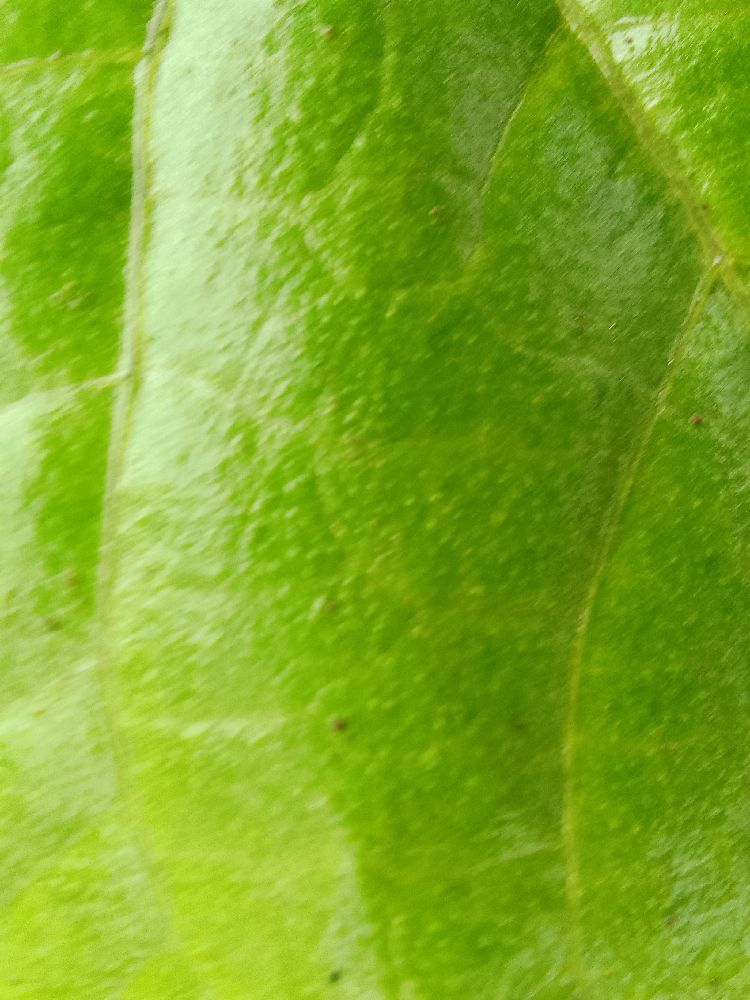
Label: healthy